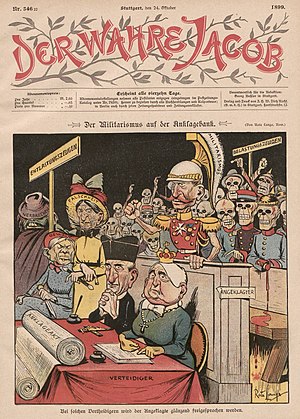
Militarisme
Militarismen på anklagebænken, illustration på det tyske satiriske magasin Der wahre Jacob fra 1899
Militarisme er et begreb, der kan opfattes på flere måder: